Mitsukoshi BGC

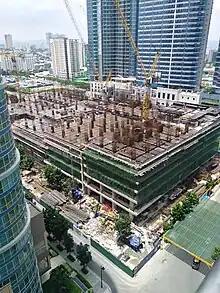
The mall podium structure under construction, July 2019

In 2018, Japanese firm Mitsukoshi, Ltd. announced that it would open the first branch of its retail chain in the Philippines.